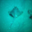
Label: ray